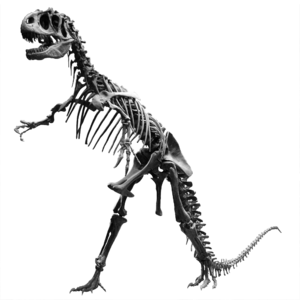
Squelette d'Allosaurus, dinosaure de l'ère du Jurassique supérieur, moulage d'un spécimen trouvé dans l'Utah, États-Unis. Galerie d'Anatomie comparée et de Paléontologie, Jardin des Plantes, Paris.